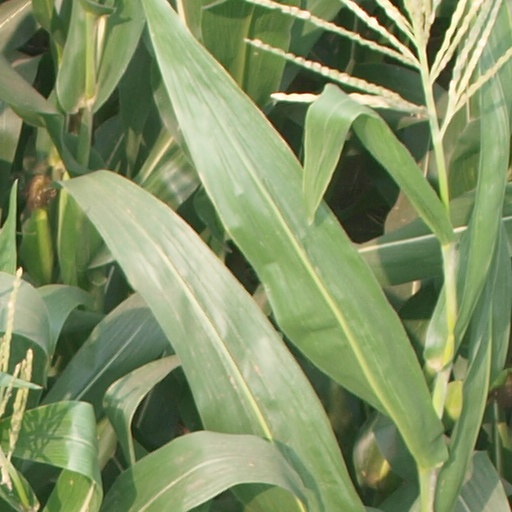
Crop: maize; corn